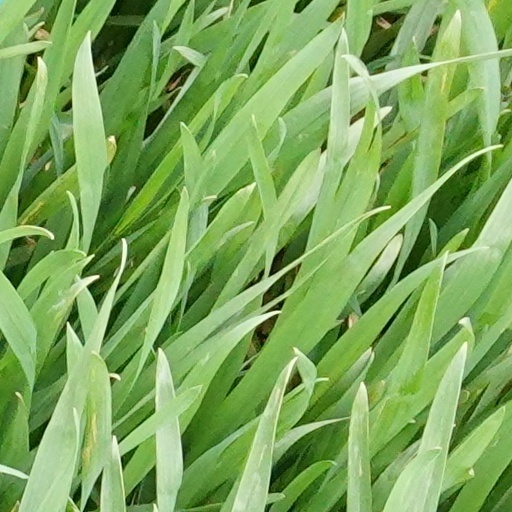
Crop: wheat